TPT (software)

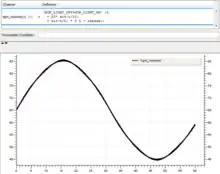
Direct Definition of a signal

Within the Test-Step-List it is possible to implement so-called "Direct Definitions". Using this type of modelling, one can define signals as a function of time, past variables/test events, and other signals. It is also possible to define these signals by writing "C-Style" code as well as importing measurement data and using a manual signal editor.